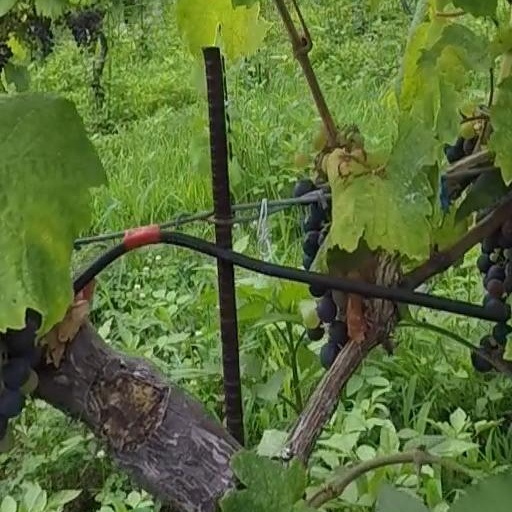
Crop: grape